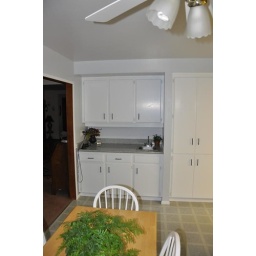
Entertainment counter in house 2 kitchen